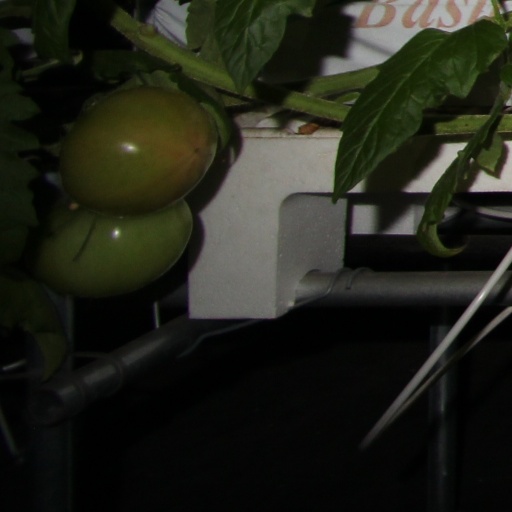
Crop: tomato